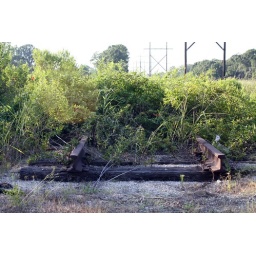
An abandoned railroad track is cut through by the road to the Port Hudson National Cemetery.